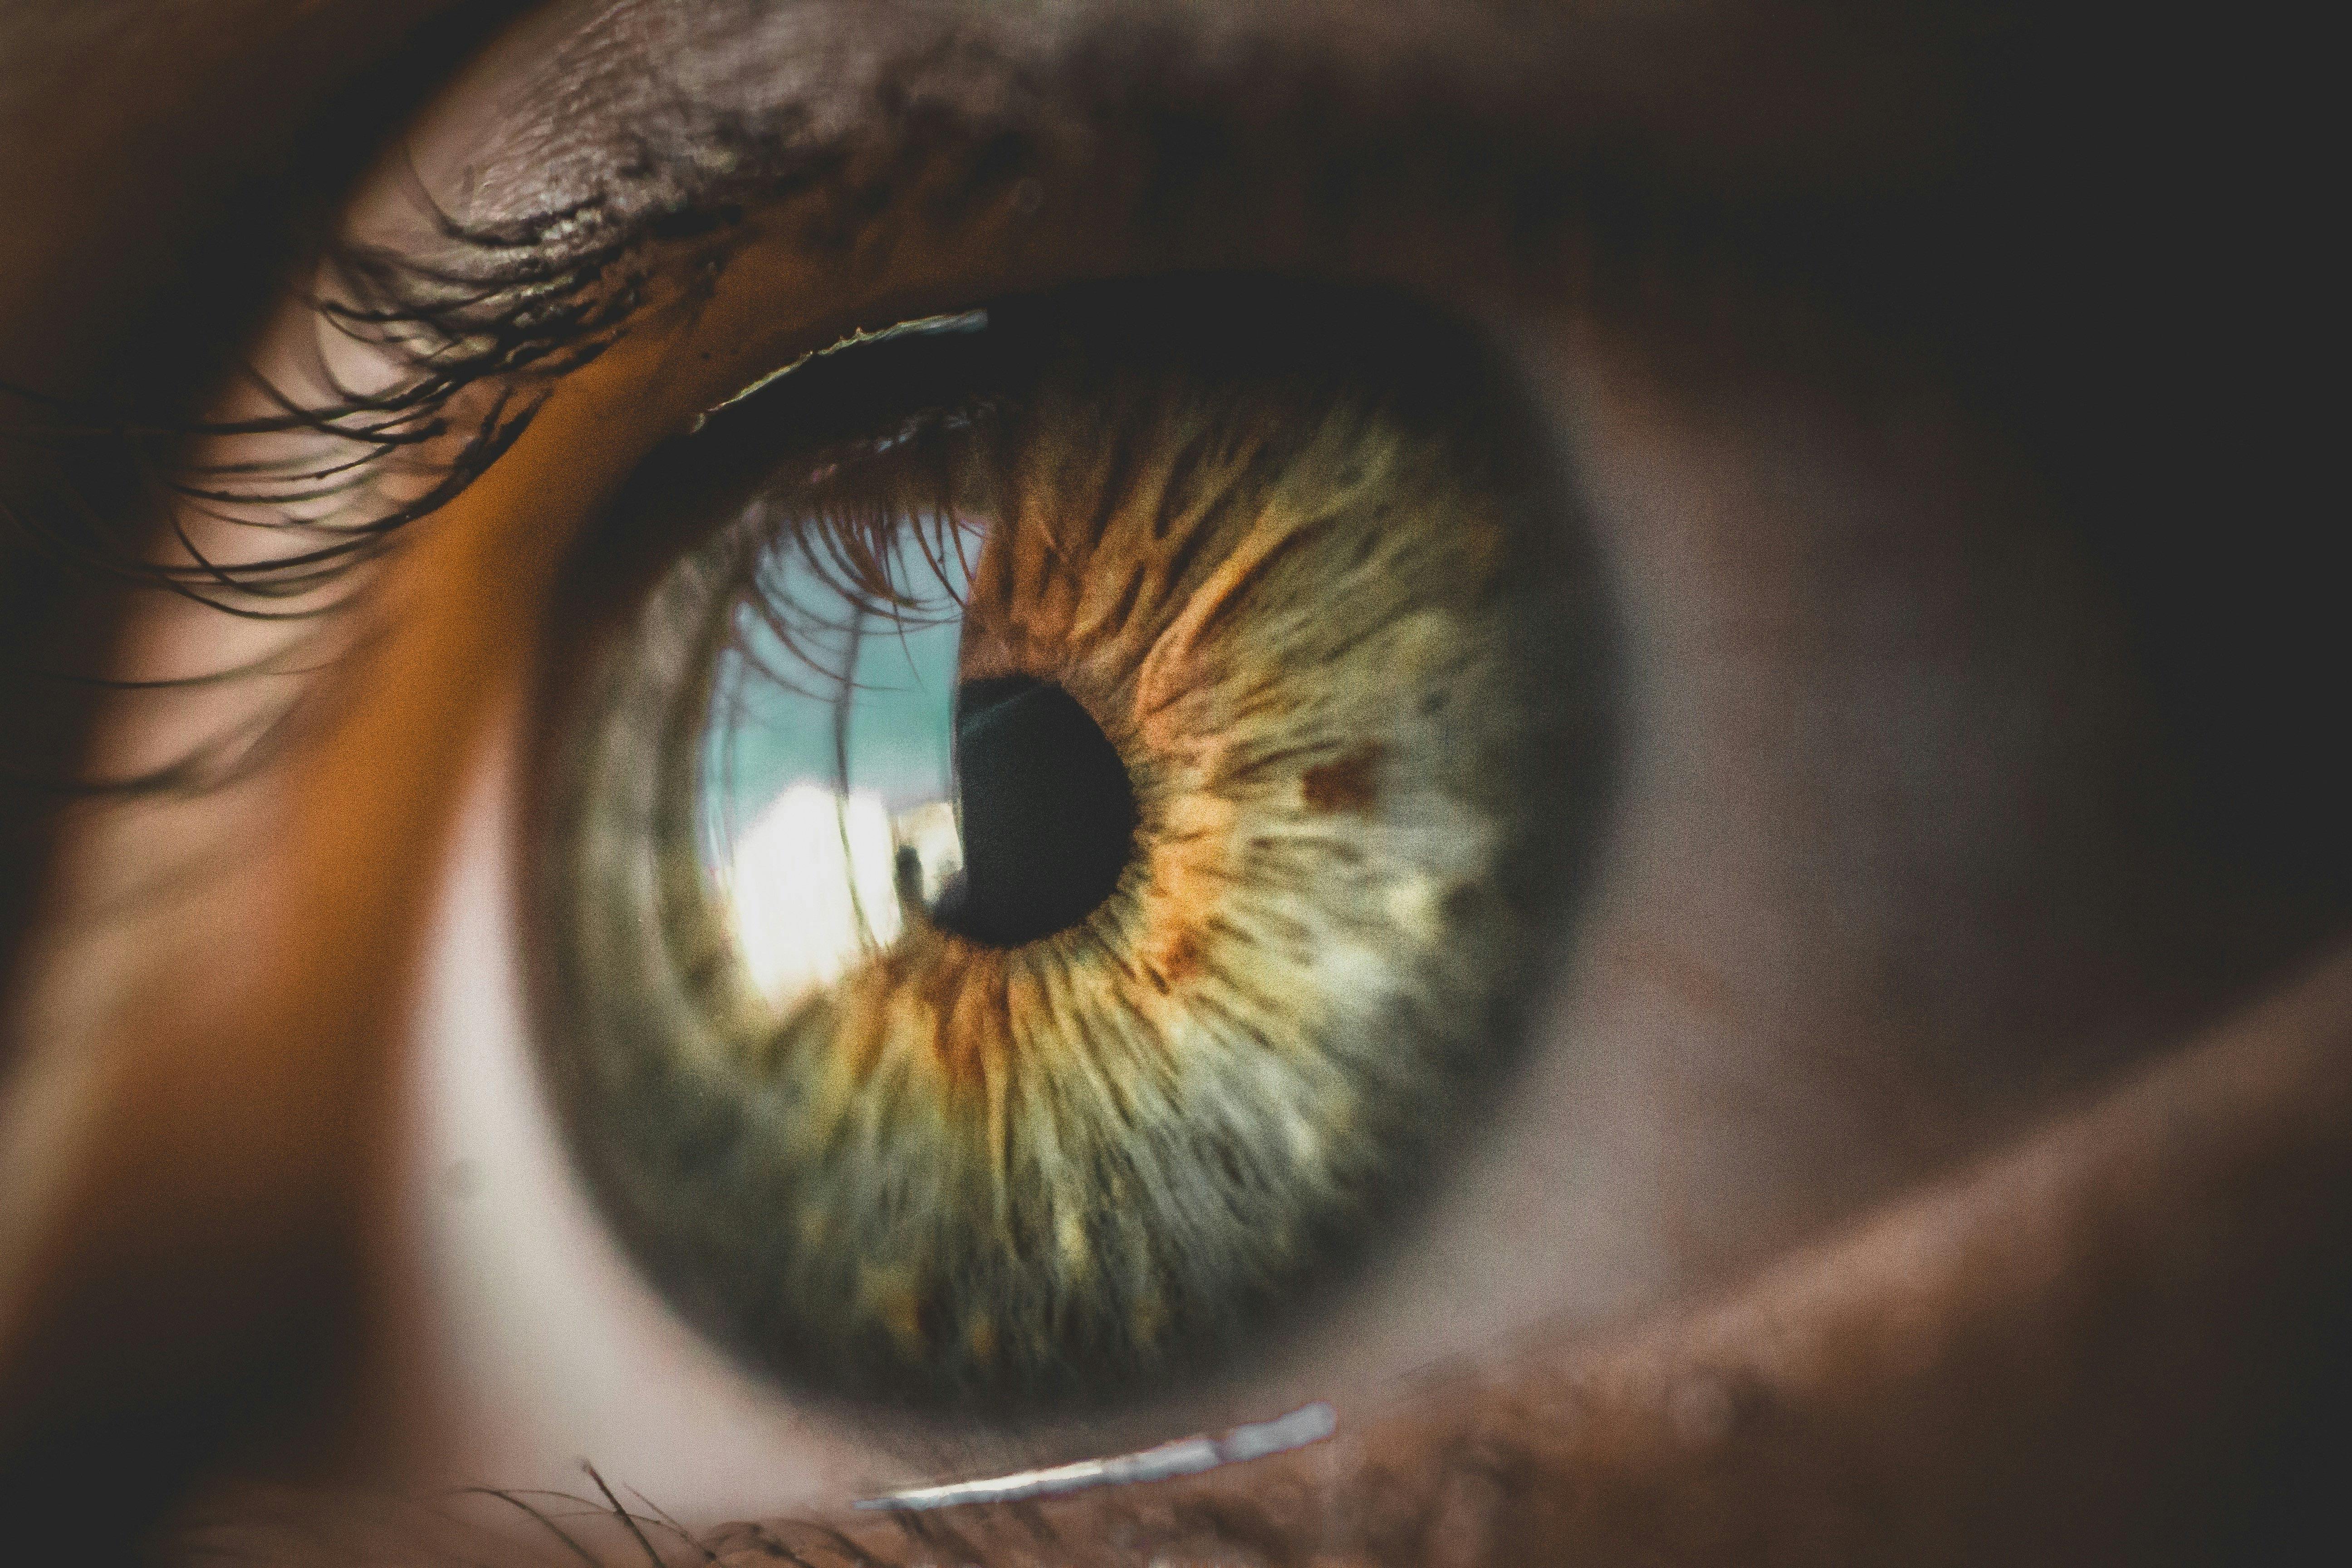
eye, brown, eyelash, human body, lens, wood, nerve, circle, electric blue, macro photography, eyelash extensions, blood vessel, cameras optics, darkness, wrinkle, flesh, reflection, contact lens, visual arts, vein